Walter de Brugge

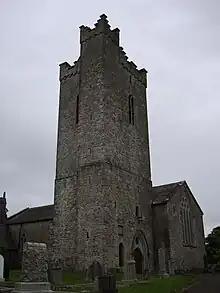
Trim Cathedral, formerly St. Patrick's Church- Walter was appointed vicar of the church in 1381.

As a clergyman he was frequently accused of corruption, and he was certainly guilty of pluralism, being Archdeacon of Meath, Archdeacon of Kells, vicar of Burwell, Cambridgeshire, vicar of St. Patrick's Church, Trim, (now Trim Cathedral) from 1381, prebendary of York, Hereford, St. David's, and of Howth in St Patrick's Cathedral, Dublin. He attempted to become Chancellor of St Patrick's Cathedral, but was opposed by John de Karlell, a fellow Baron of the Exchequer. A petition from Brugge to the English Privy Council dating from about 1377 survives, asking for the King to examine the evidence so that justice might be done to him in the dispute. In spite of his pleas, the office went to Karlell, who had filed a counter-petition. Brugge became a Baron of the Court of Exchequer (Ireland) in 1381, and died in 1396. He was a member of the Privy Council of Ireland. The John Brugge who was granted the manors of Ratoath and Ardmulchan in County Meath by the Crown in 1425 may have been a nephew of Walter.